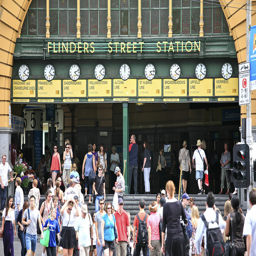
A medium sized crowd of people hustling about in a busy city.
a station with lots of people and different clocks
There are many people outside of a train station.
Many people walk in and out of a station.
Many people wait to get tickets at a train station.